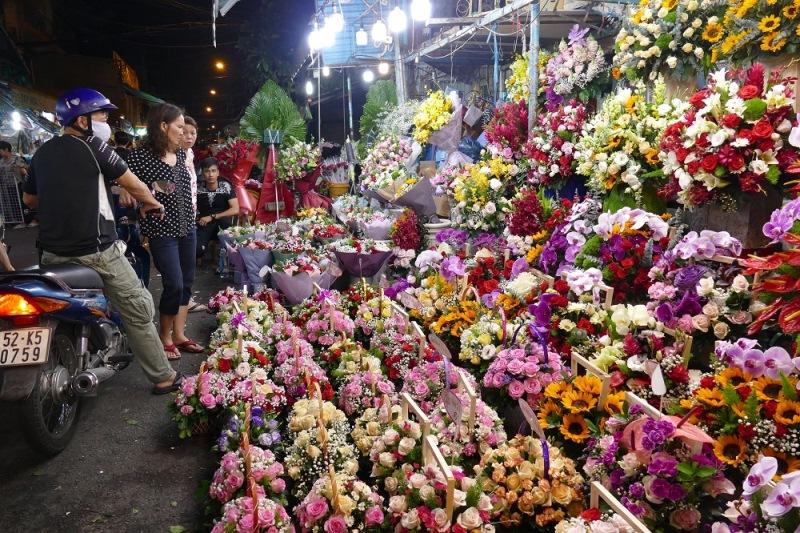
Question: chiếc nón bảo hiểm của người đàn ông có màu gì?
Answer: chiếc nón có màu xanh dương